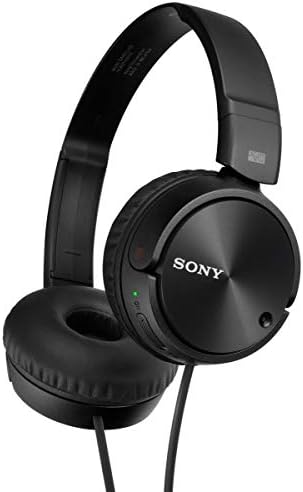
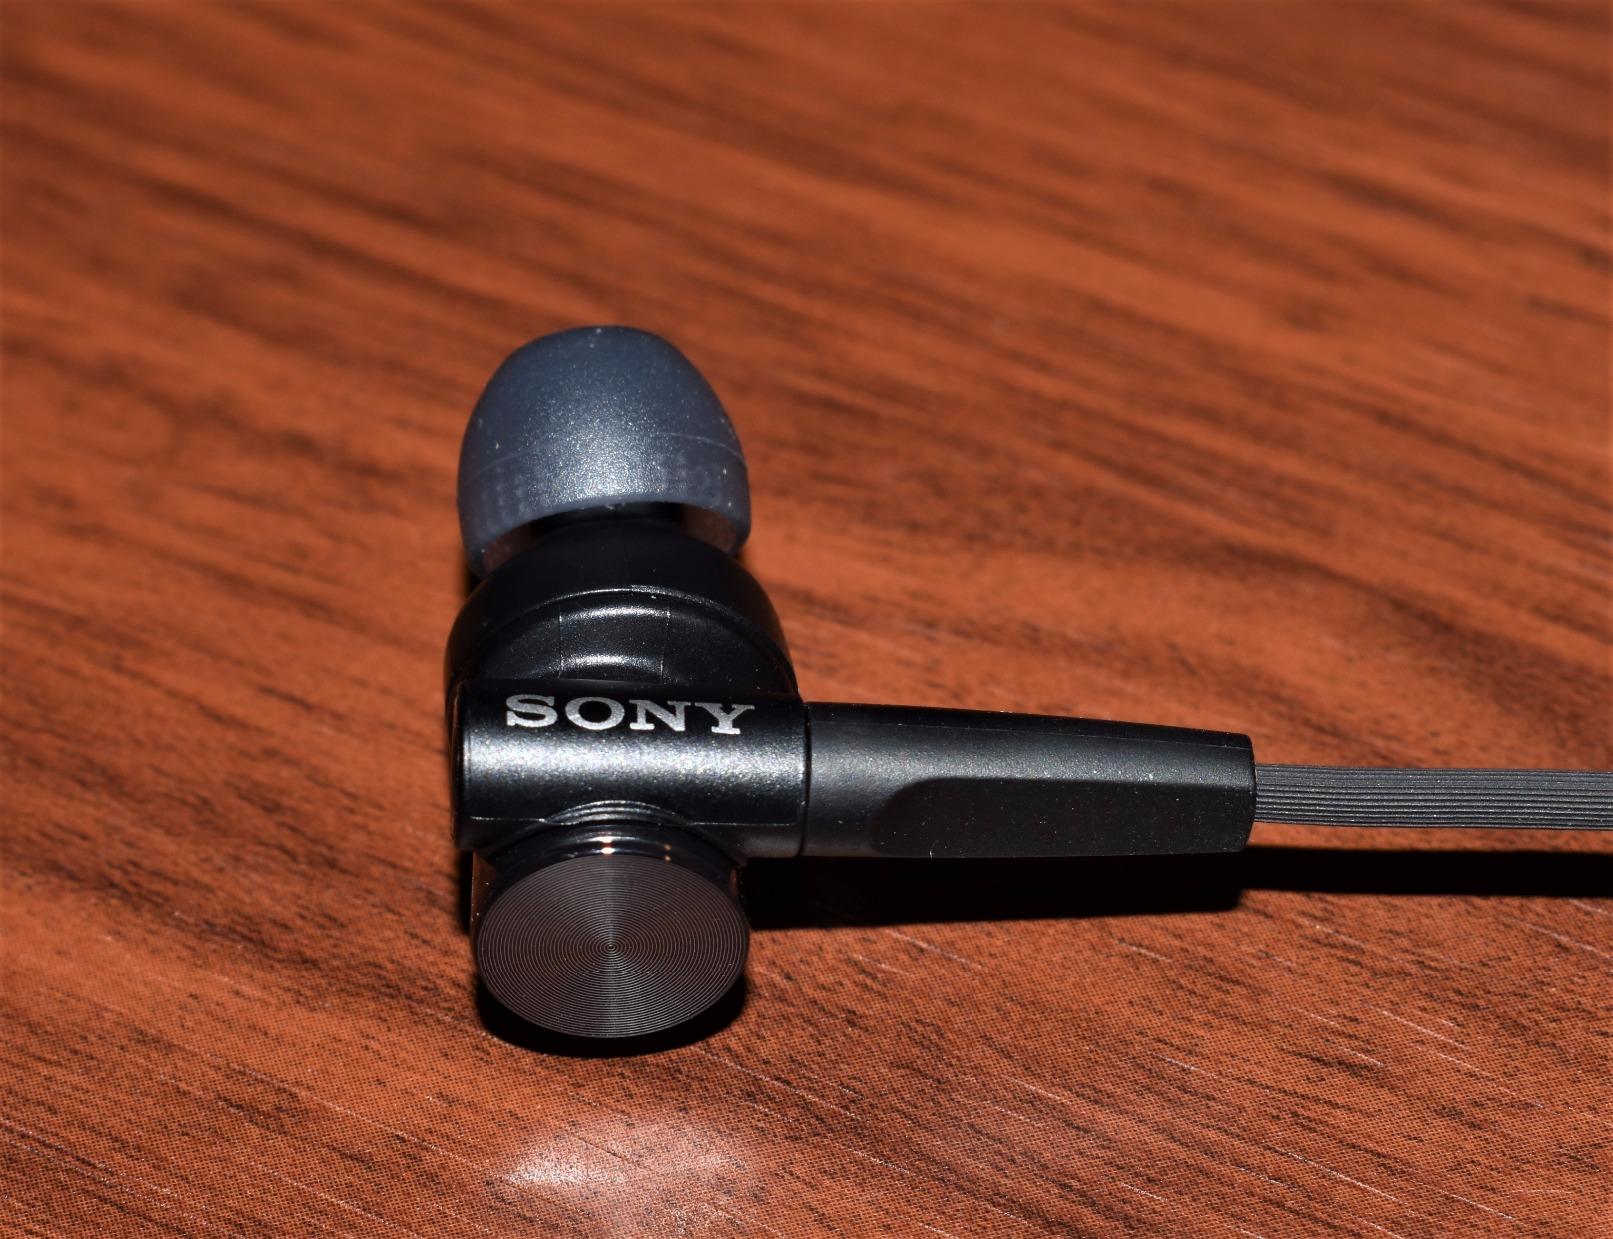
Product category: headphones
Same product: no